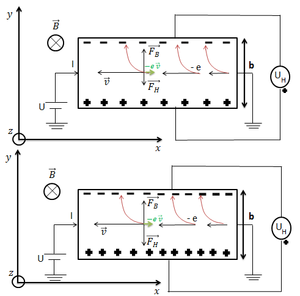
Soumis à un champ magnétique et à un champ électrique, les porteurs dans un métal vont avoir tendance à dévier leur trajectoire, ce qui va avoir pour conséquence de créer une force de Hall s'opposant à la force due au champ magnétique
L'effet Hall « classique » a été découvert en 1879 par Edwin Herbert Hall, qui l'a énoncé comme suit : « un courant électrique traversant un matériau baignant dans un champ magnétique, engendre une tension perpendiculaire à ce dernier ».